La Brayelle Airfield

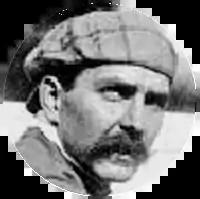

In 1900 brothers Jacques and Louis Breguet were running a factory producing electric motors and dynamos at La Brayelle. A friend, psychologist Professor Charles Richet, persuaded them to look into the then novel aviation industry. In 1902 Louis built a wind tunnel in the factory and his research started.